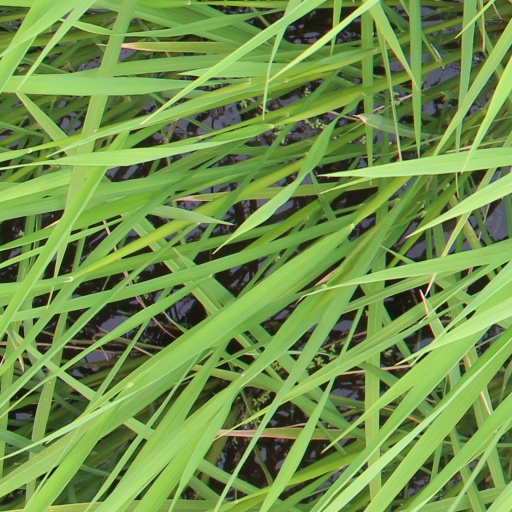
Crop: rice